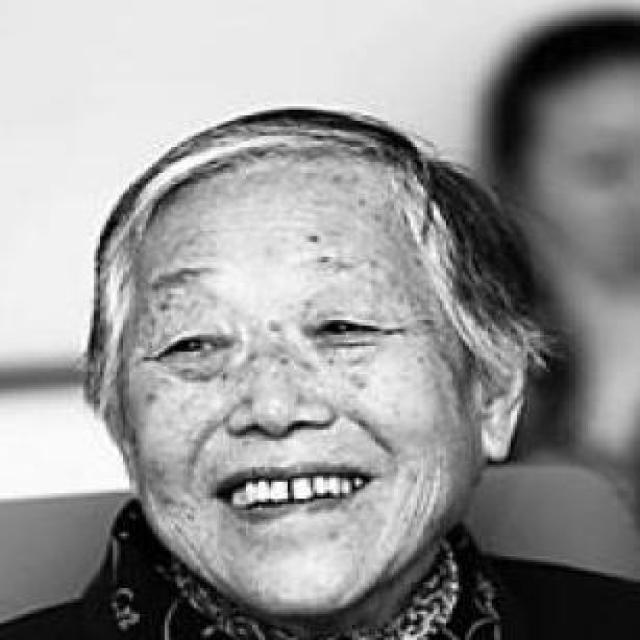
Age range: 65+